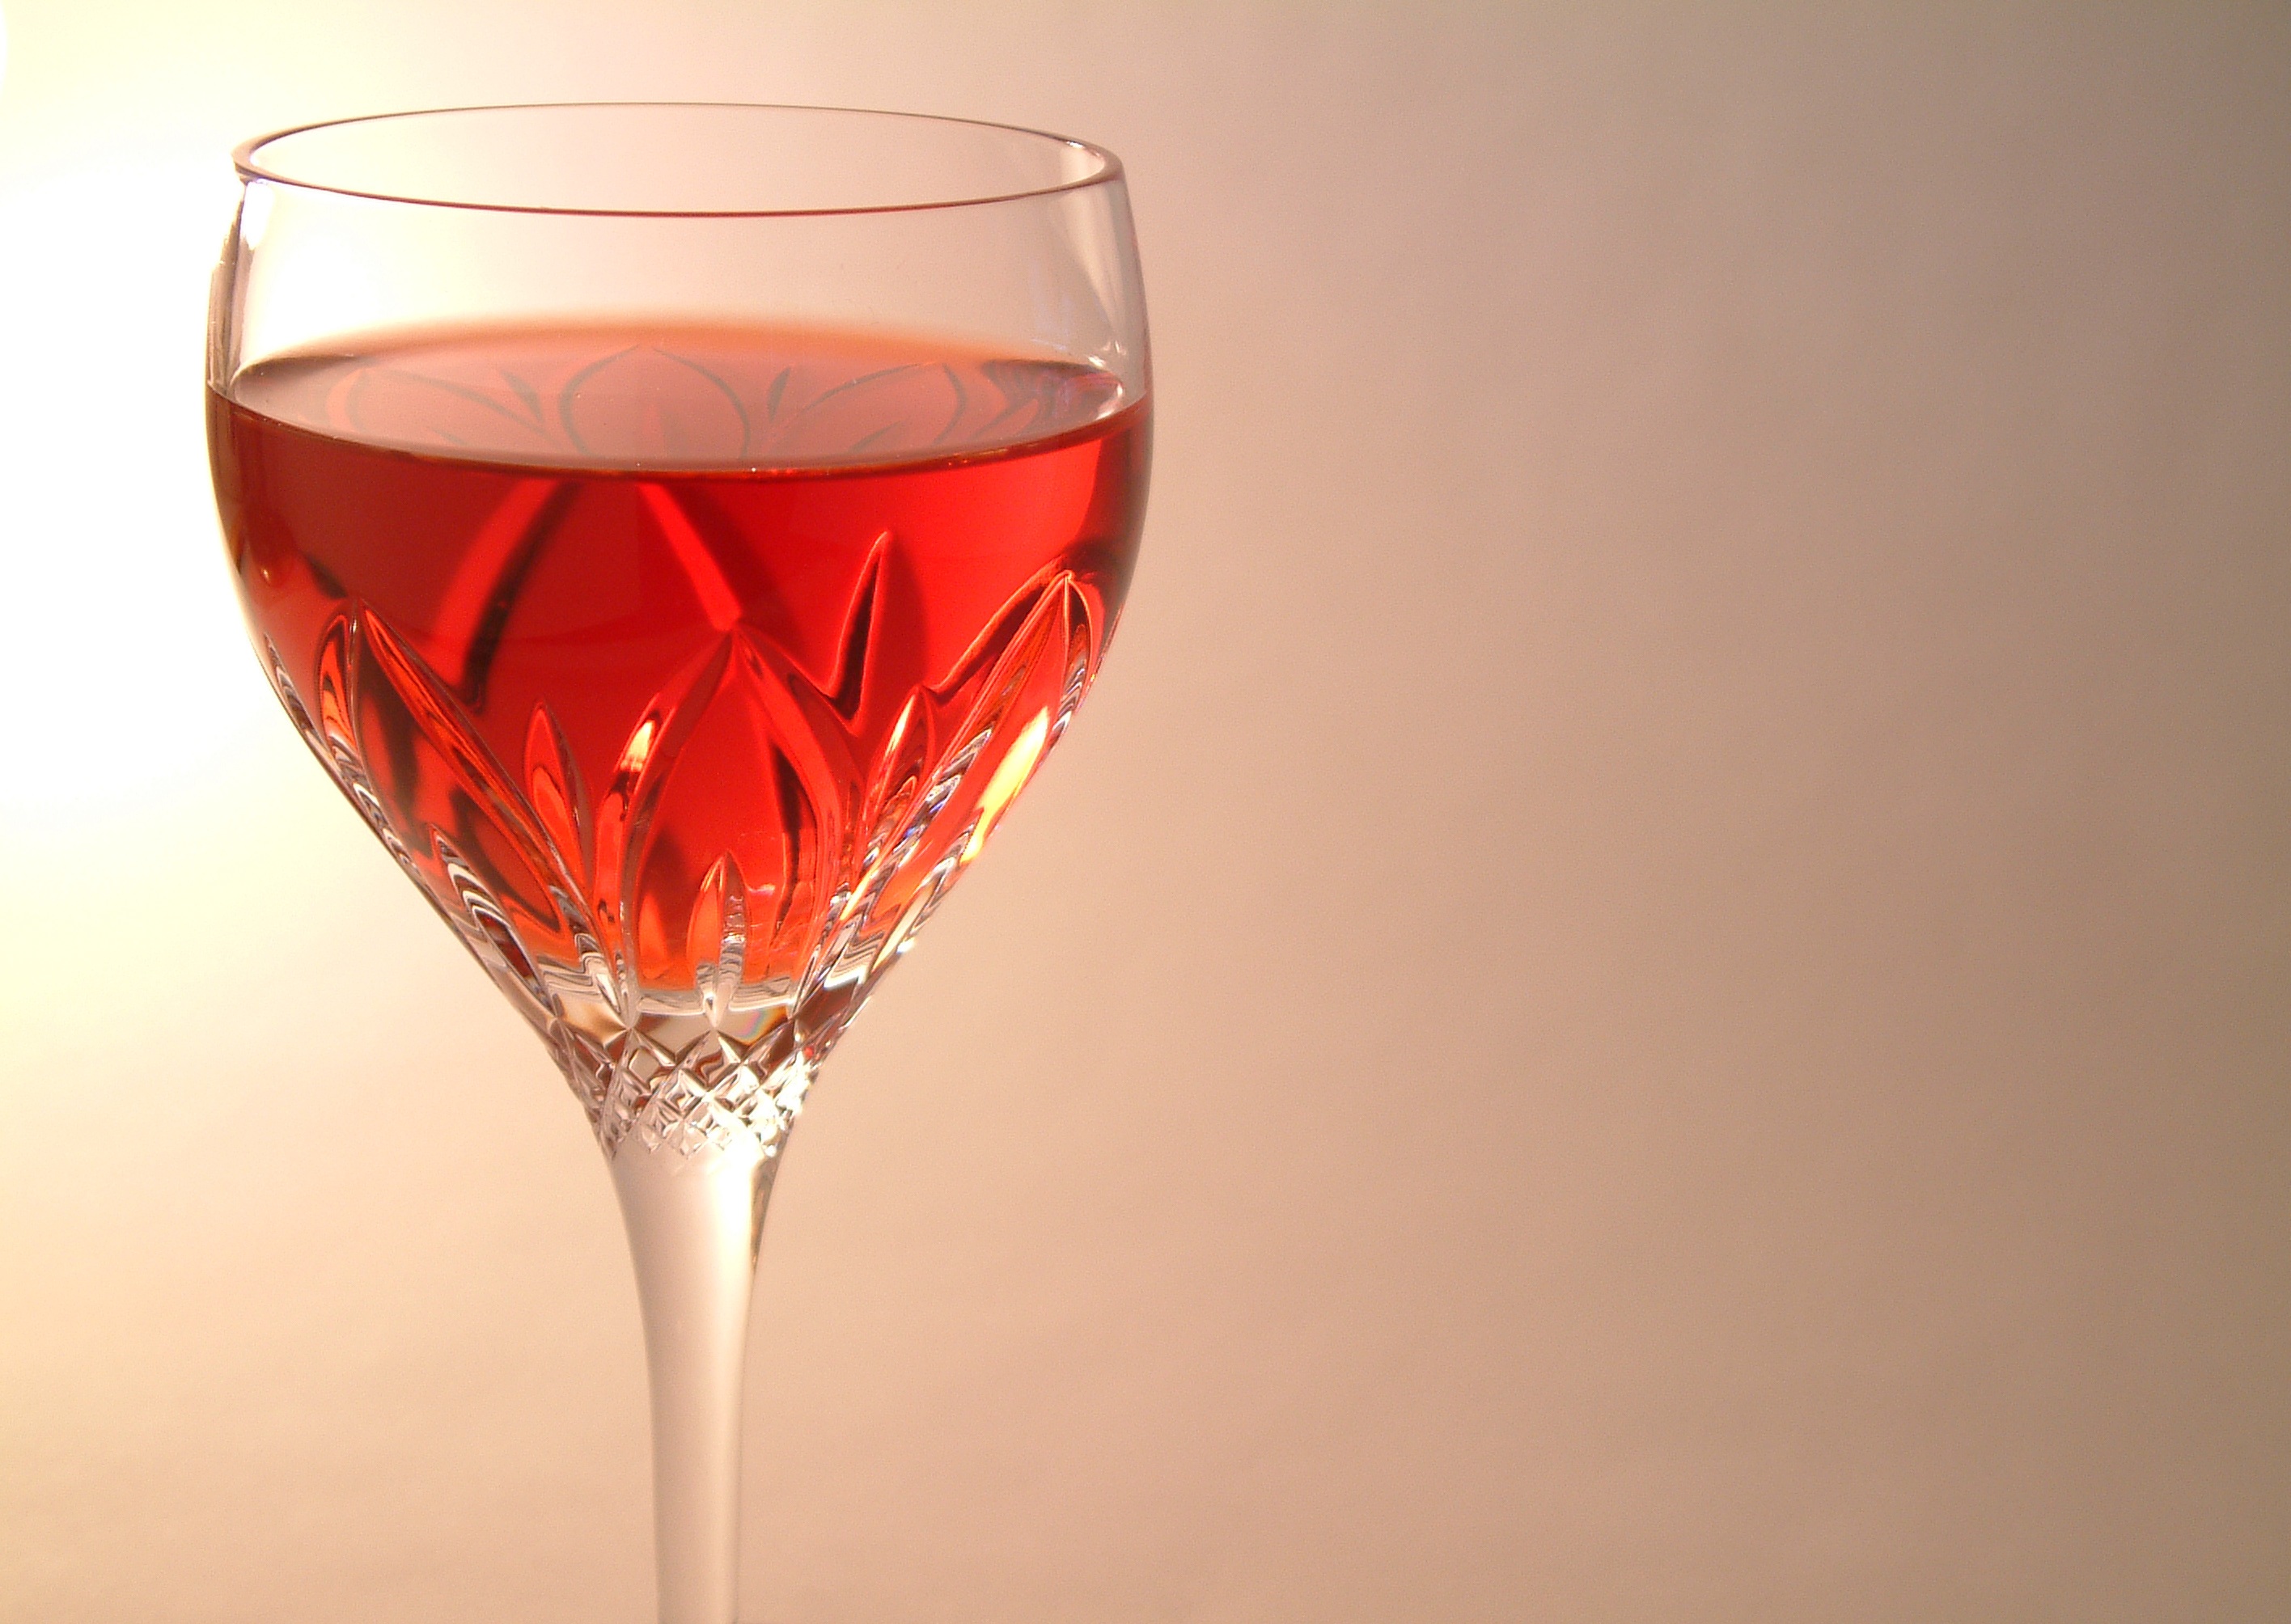
wine, glass, drink, red wine, tableware, material, cocktail, wine glass, drinks, champagne, stemware, alcoholic beverage, drinkware, champagne stemware